Oskarshamn

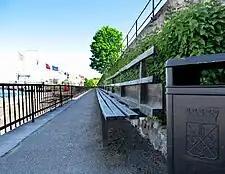
The 72-metre (236ft) wooden bench, Långa Soffan, in the port of Oskarshamn.

In the harbor area there are some restaurants, pubs and cafés. There are also viewpoints over the harbour. On the south side of the port there is a 72-metre (236 ft) wooden bench called "Långa Soffan". It was built in 1867 and it is believed to be the longest of its kind in Europe. From the bench there is a panorama view over the harbor and the quite lively shipping activity going on there. There is a marina for private boats at the innermost of the harbor.